The Ed Sullivan Show

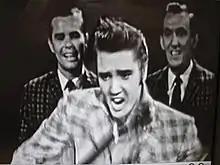
Elvis Presley performing "Ready Teddy"

"The Ed Sullivan Show" is especially known to the World War II and baby boomer generations for introducing acts and airing breakthrough performances by popular 1950s and 1960s musicians such as Elvis Presley, the Beatles, the Rolling Stones, the Doors, the Supremes, the Dave Clark Five, the Animals, Creedence Clearwater Revival, Dusty Springfield, the Beach Boys, the Jackson 5, Stevie Wonder, Buddy Holly, Janis Joplin, the Mamas and the Papas, the Lovin' Spoonful, Herman's Hermits, Dionne Warwick, Barbra Streisand, Petula Clark, Vanilla Fudge, and the Band and the famous Gene Vincent and his Blue Caps